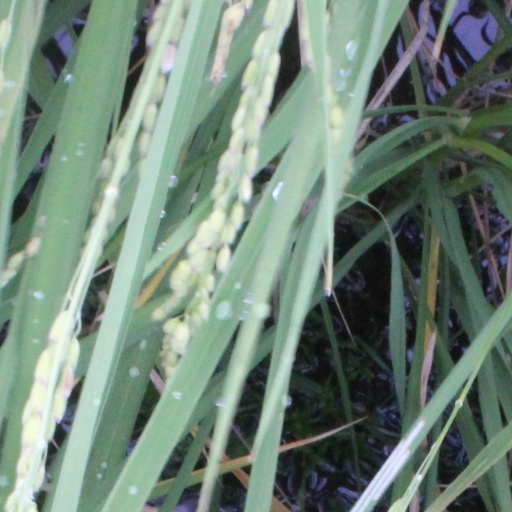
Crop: rice